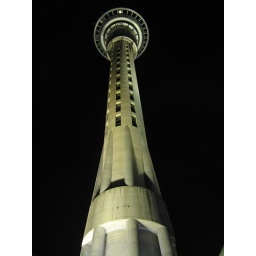
bereit zum start 3 2 1 startder sky tower in auckland